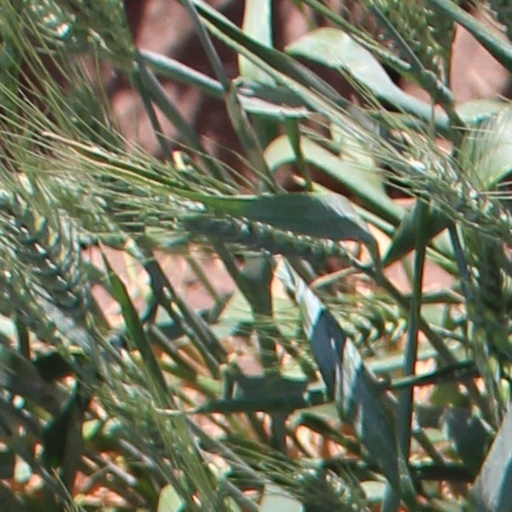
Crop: wheat